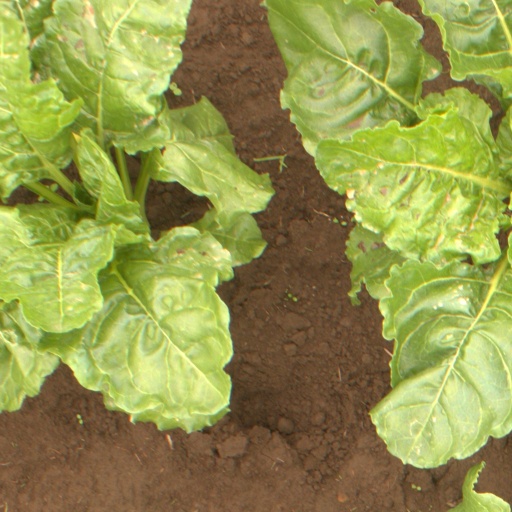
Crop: sugar beet